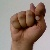
The image shows a hand gesture representing the letter 'T' in Indian Sign Language.